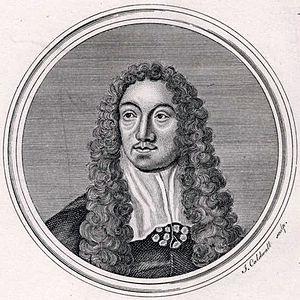
Matthew Locke, né à Exeter vers 1621 et mort à Londres en août 1677, est un compositeur anglais de musique baroque.